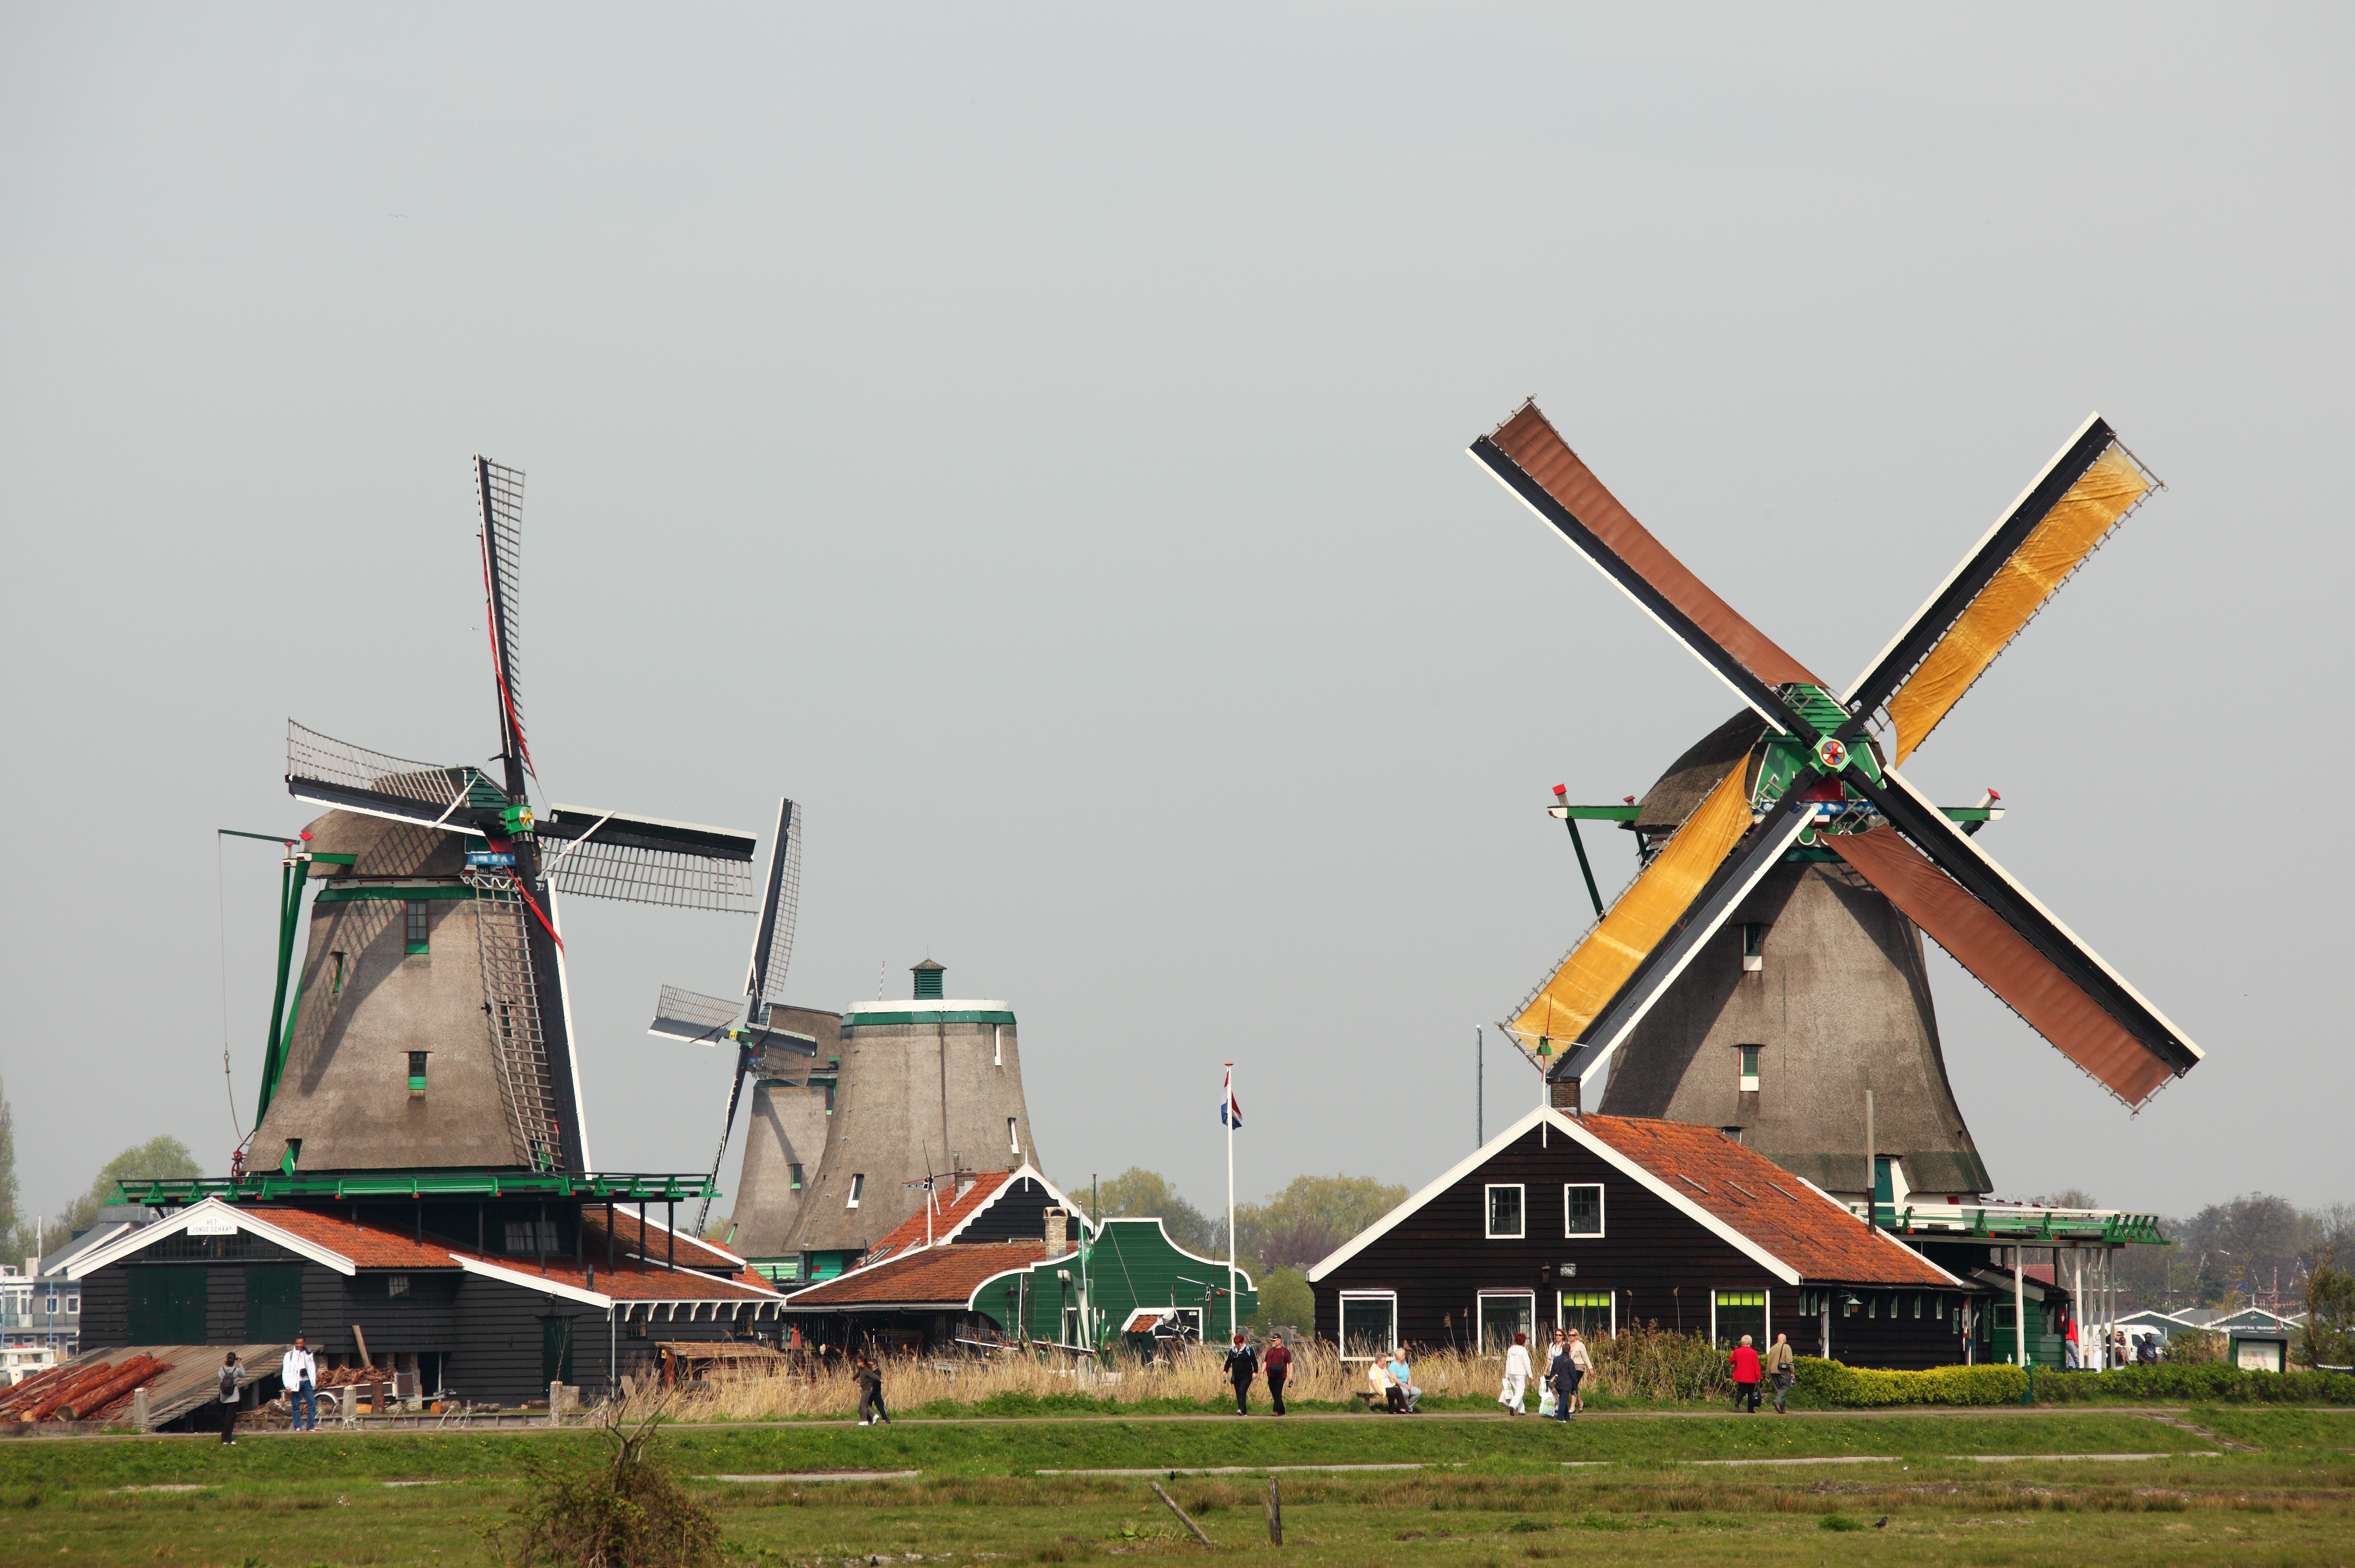
architecture, sky, wood, windmill, wind, building, old, machine, historic, power, holland, netherlands, mill, dutch, classic, traditional, rural area, atmosphere of earth